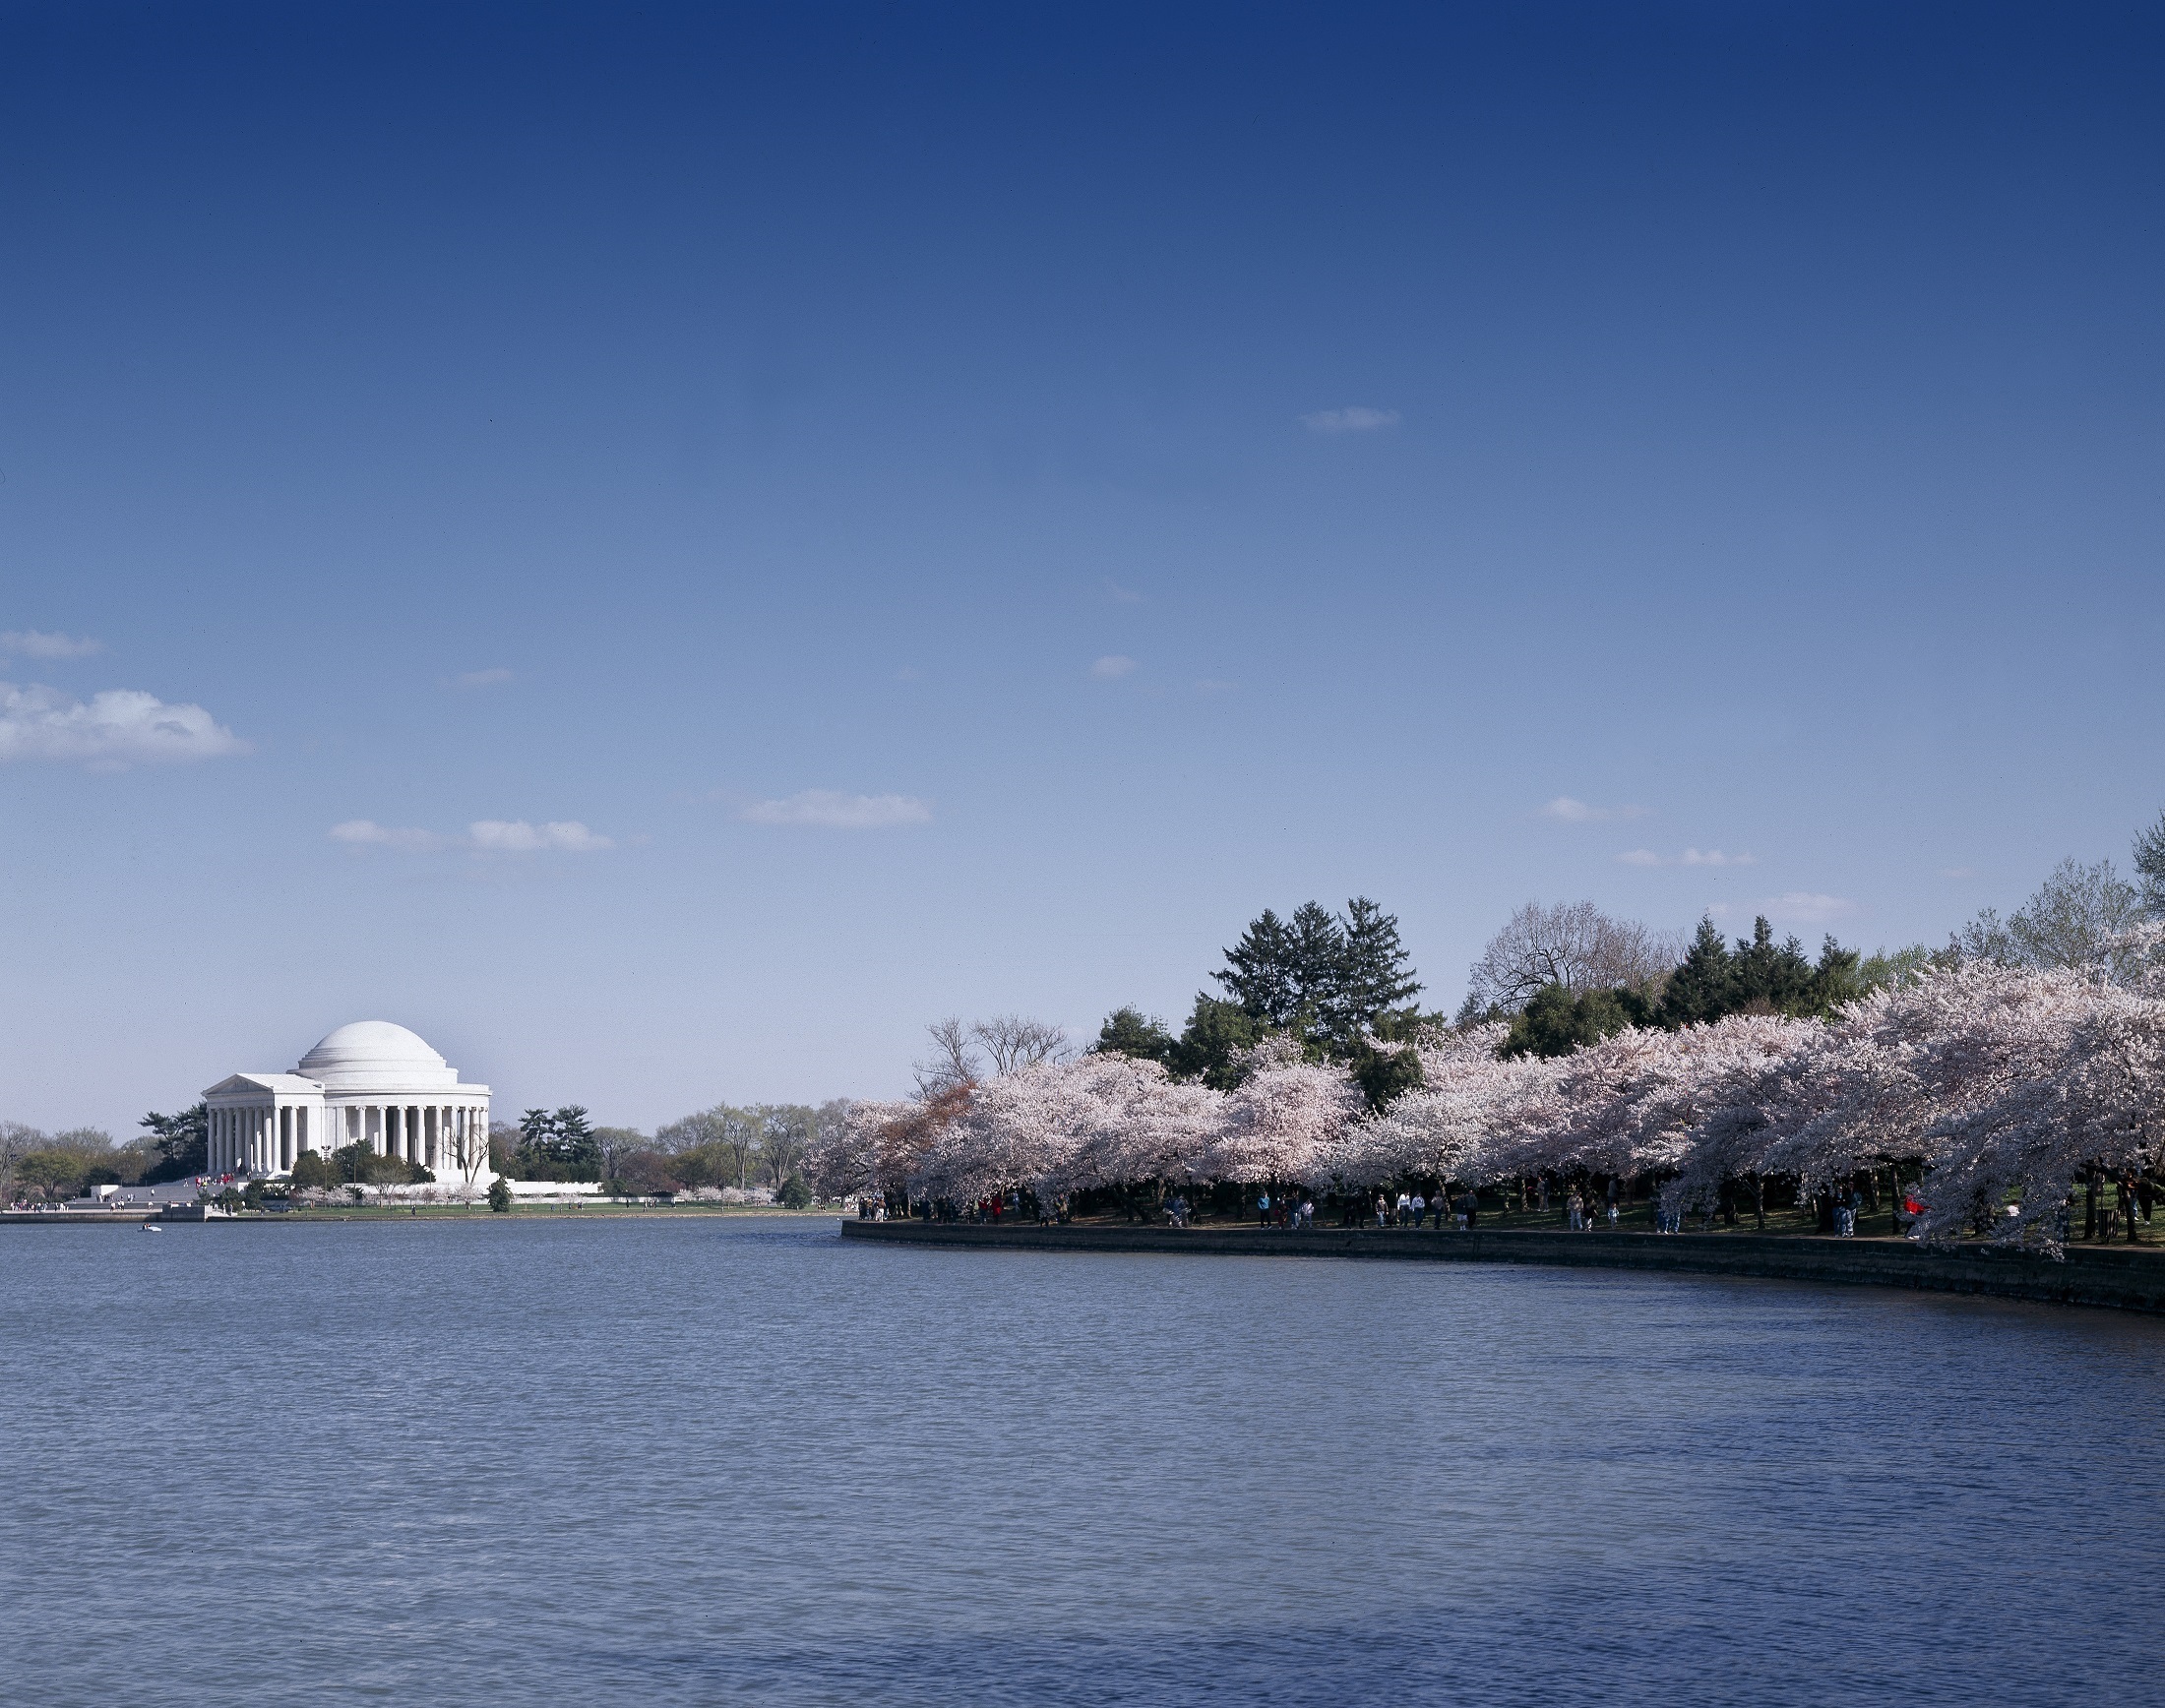
landscape, sea, water, horizon, cloud, architecture, sky, flower, lake, river, dusk, spring, reflection, scenic, usa, landmark, blooming, reservoir, attraction, tourism, president, trees, national, clouds, culture, history, dome, basin, washington dc, jefferson memorial, cherry blossoms